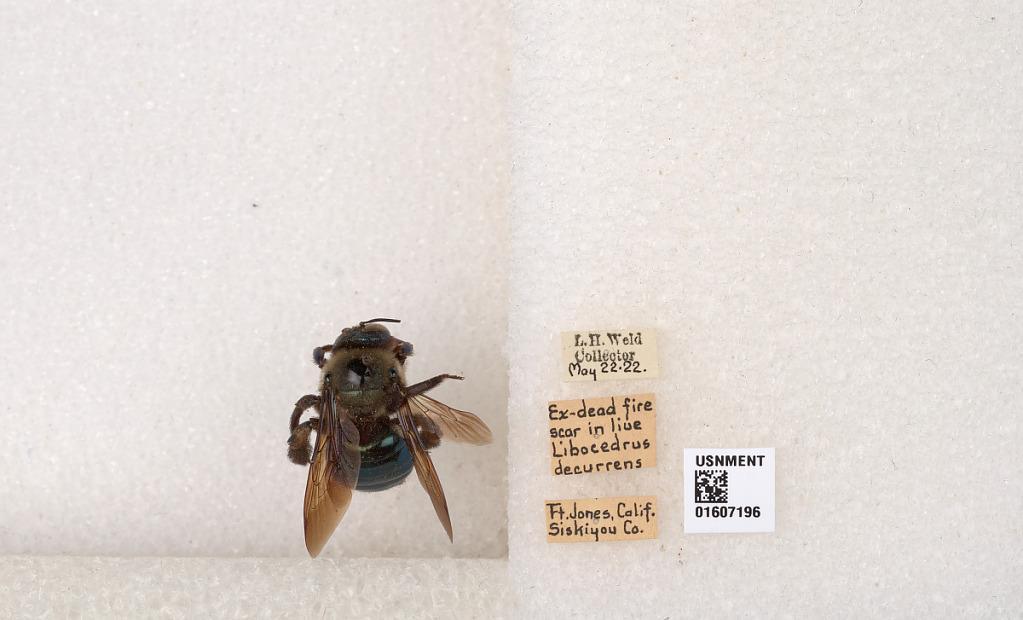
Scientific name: Xylocopa (Xylocopoides) californica californica Cresson
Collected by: L. Weld
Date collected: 1922-5-22
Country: United States
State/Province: California
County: Sisikiyou
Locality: Fort Jones
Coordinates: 41.6076, -122.84